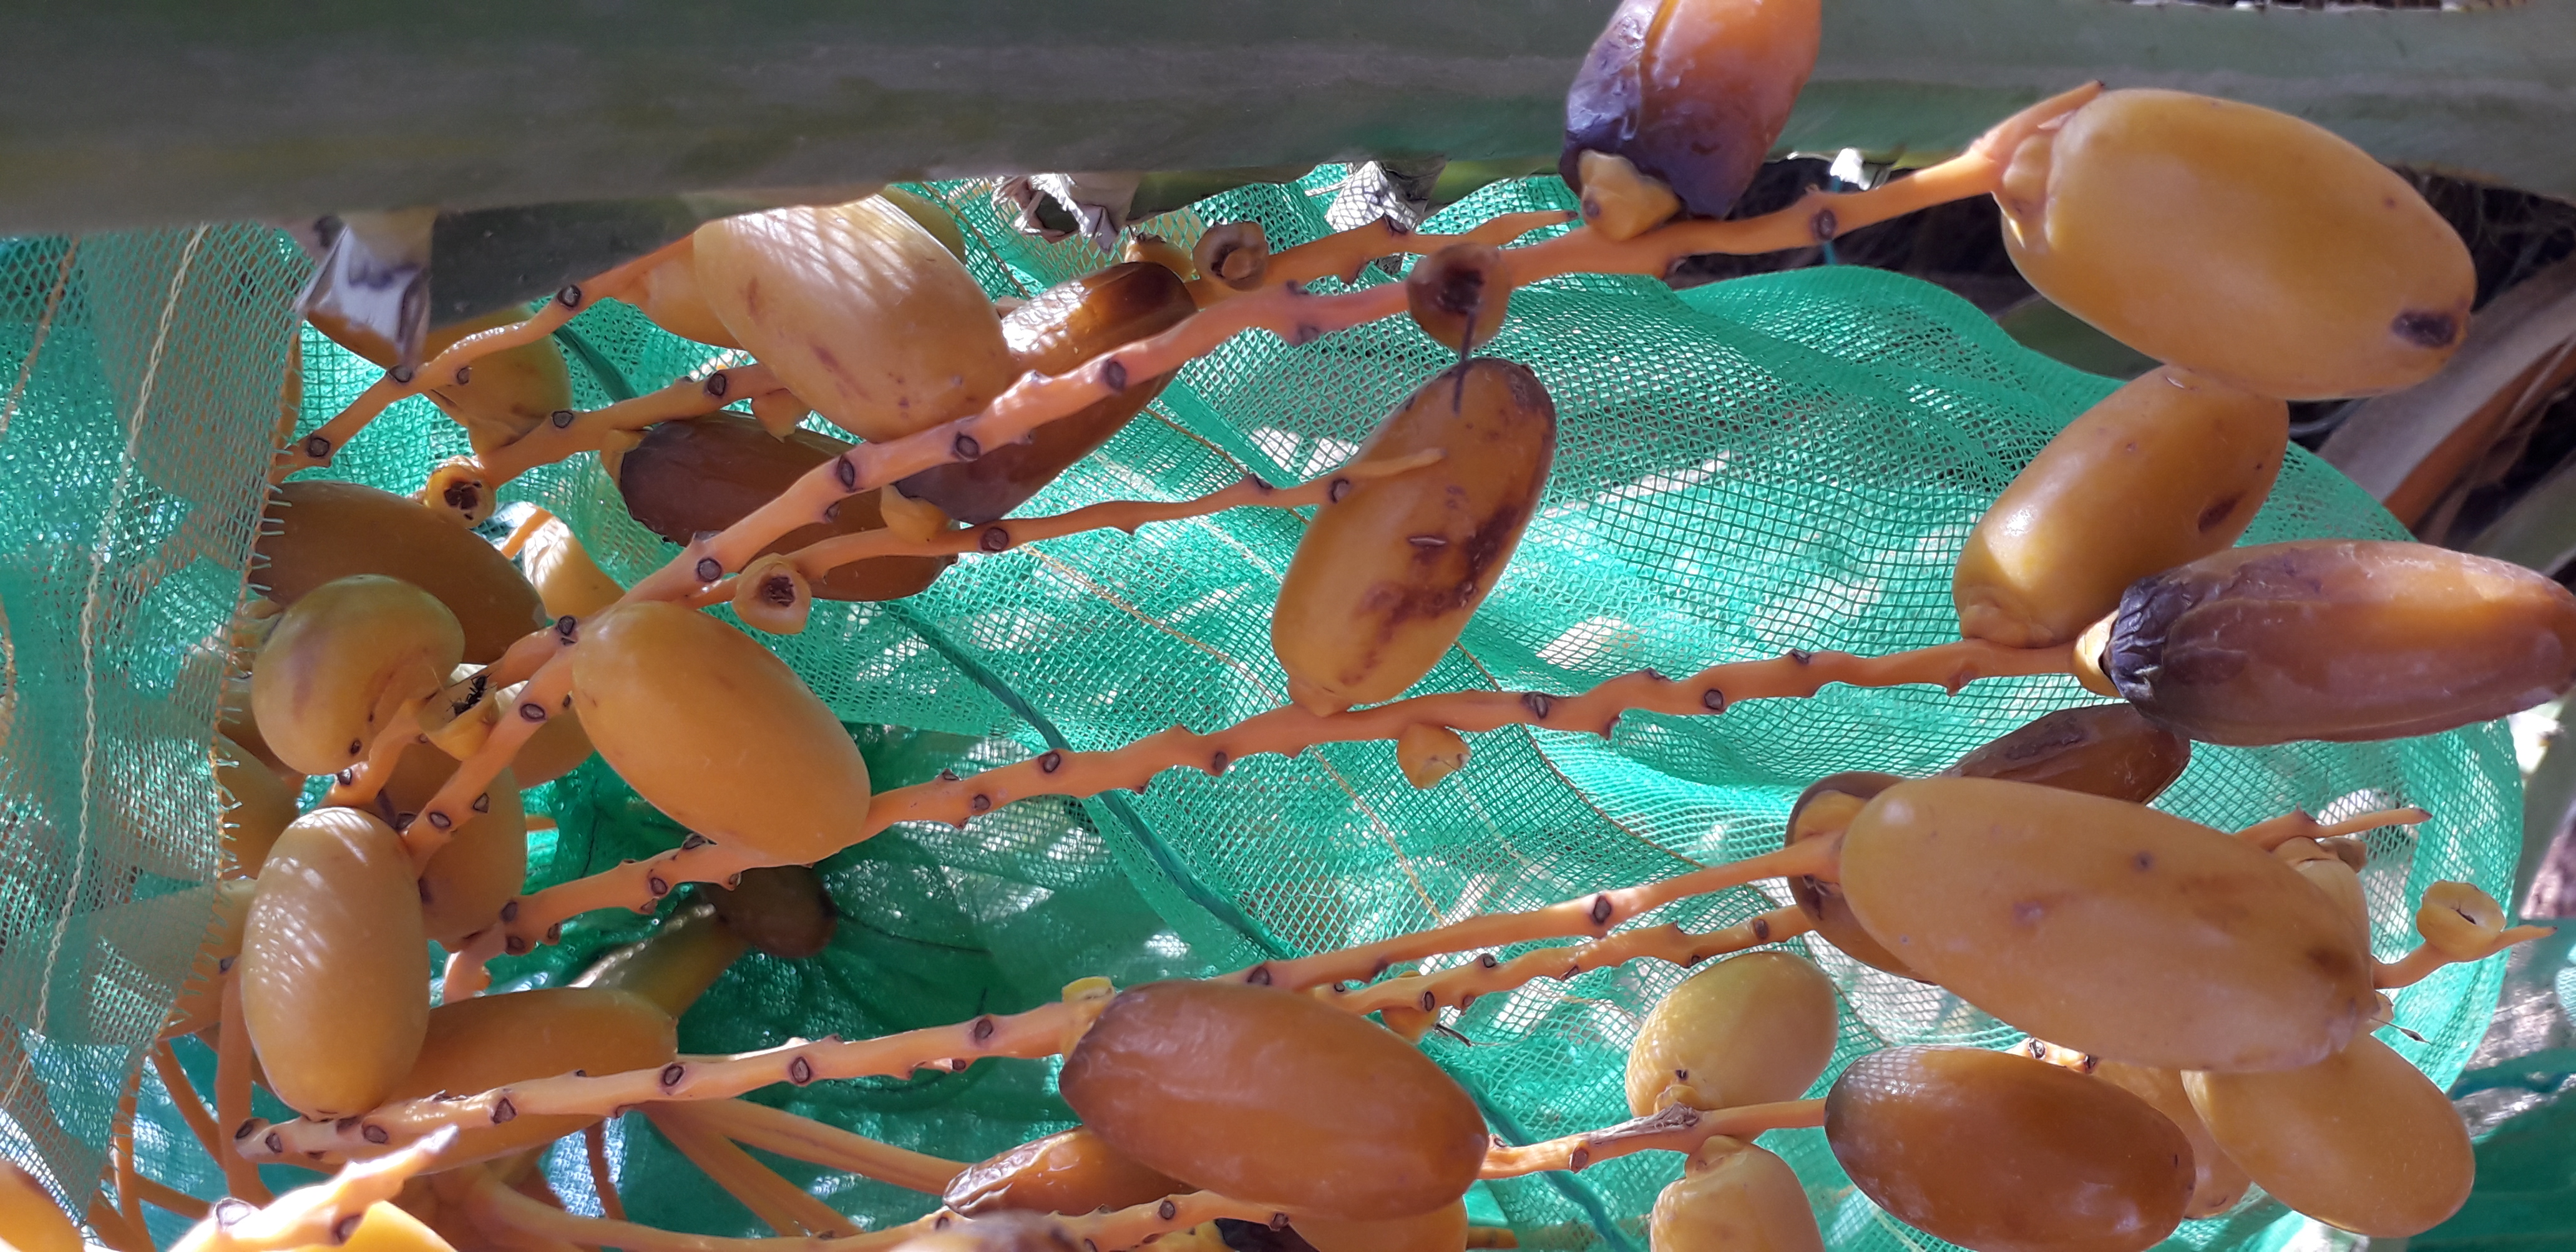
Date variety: kholt